Naiche

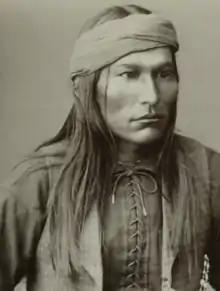
Chiricahua Chokonen N'de Chief Naiche, Arizona

Chief Naiche (–1919) was the final hereditary chief of the Chiricahua band of Apache Indians.